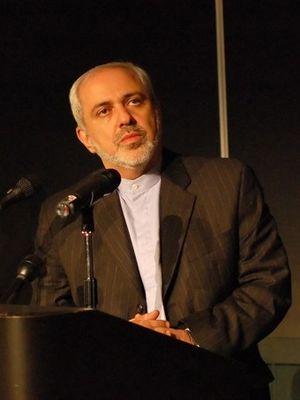
L’Accord préliminaire de Genève sur le programme nucléaire iranien, officiellement intitulé « Plan d’action conjoint », est un accord conclu à Genève par la République islamique d’Iran et les pays du P5+1 — l’Allemagne, la Chine, les États-Unis, la Fédération de Russie, la France et le Royaume-Uni — le 24 novembre 2013.